PlayStation 4

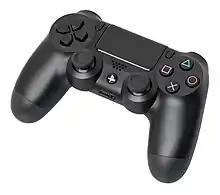
DualShock 4 controller

The DualShock 4 is PlayStation 4's primary controller; it maintains a similar design to previous iterations of the DualShock series, but with additional features and design refinements. Among other tweaks, the caps of the analog sticks were given a concave design (similar to the Xbox 360 controller), the shape of the triggers and shoulder buttons was refined, the D-pad buttons were given a steeper downward angle to provide a resting space in the center for the user's thumb, and the hand grips were made thicker and given microtexturing to improve their feel.